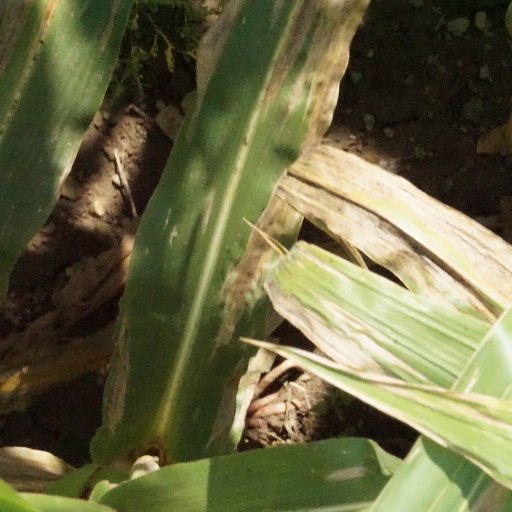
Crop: maize; corn